David Davis (Supreme Court justice)

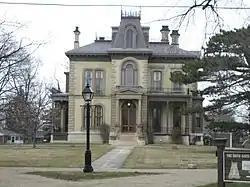
The David Davis Mansion, "Clover Lawn", built by Davis 1870–1872 in Bloomington, Illinois and home until his death in 1886

Davis married Sarah Woodruff Walker of Lenox, Massachusetts, in 1838. Of seven, only two of their children, George and Sallie, survived to adulthood.